Breddan Aerodrome

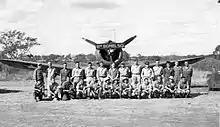
8th Bombardment Squadron - A-24, 1942

By early October the 71st and 405th squadrons of the US 38 BG(M) had been posted to Townsville and Breddan was chosen for development as a major aircraft repair and salvage depot under RAAF control, based around No.12 Repair and Salvage Unit and No.6 Aircraft Repair Depot, RAAF. For this reason winding dispersal taxiways were considered unnecessary. The facilities required would include engineering workshops.